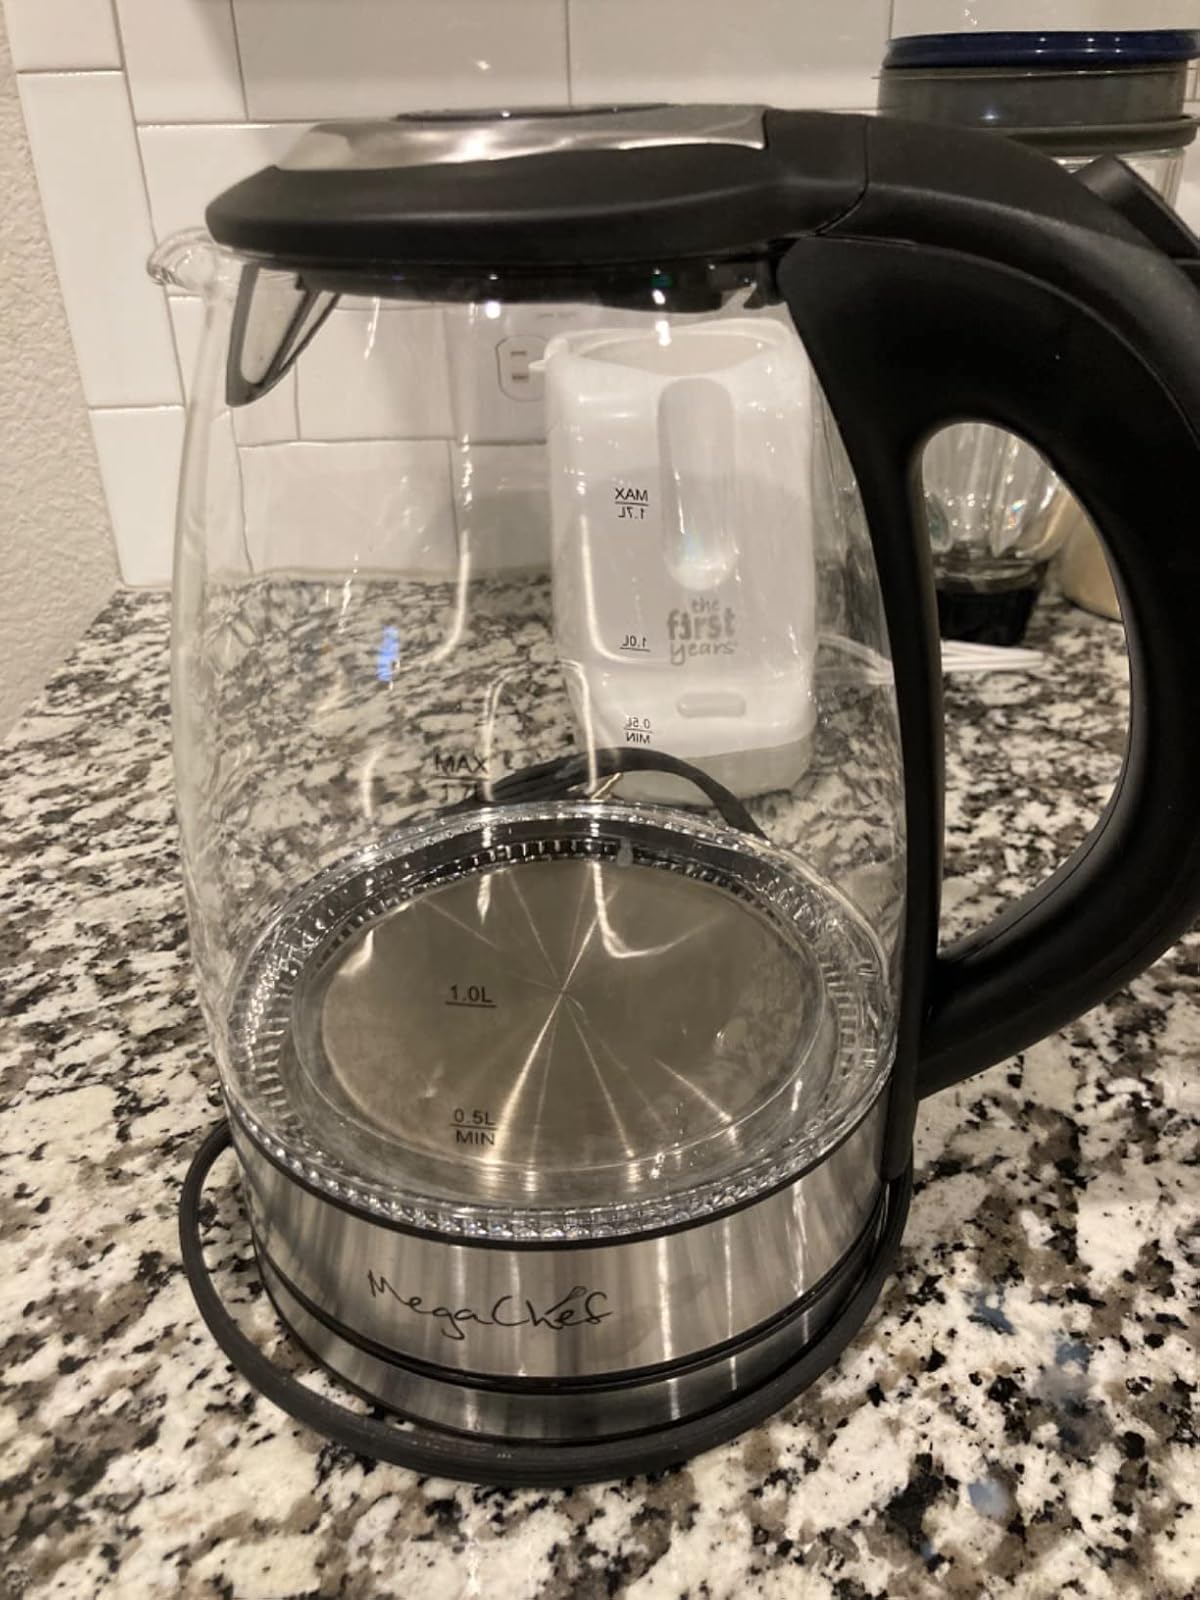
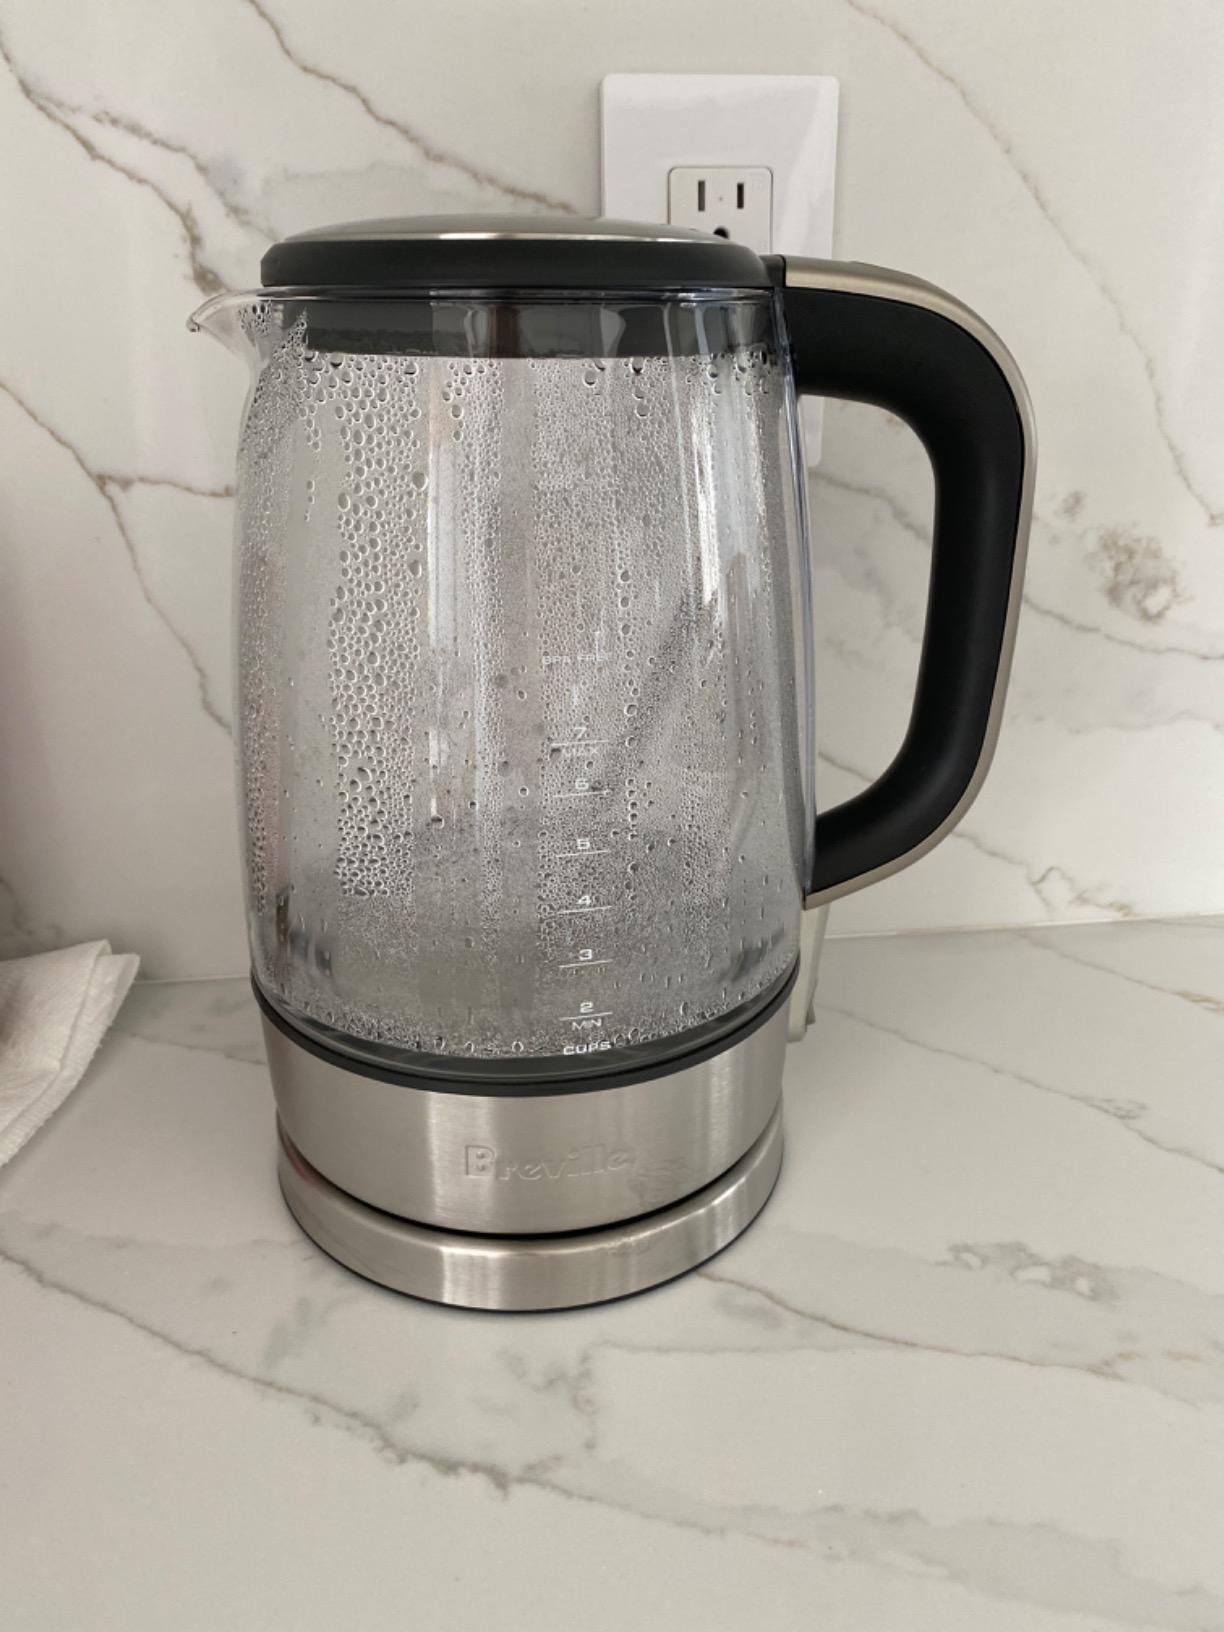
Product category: items_kettle
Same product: no